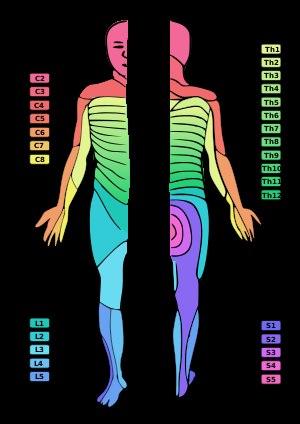
Le dermatome en anatomie est une aire de la peau innervée par une seule racine rachidienne postérieure.